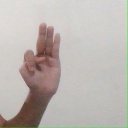
अक्षर: भ